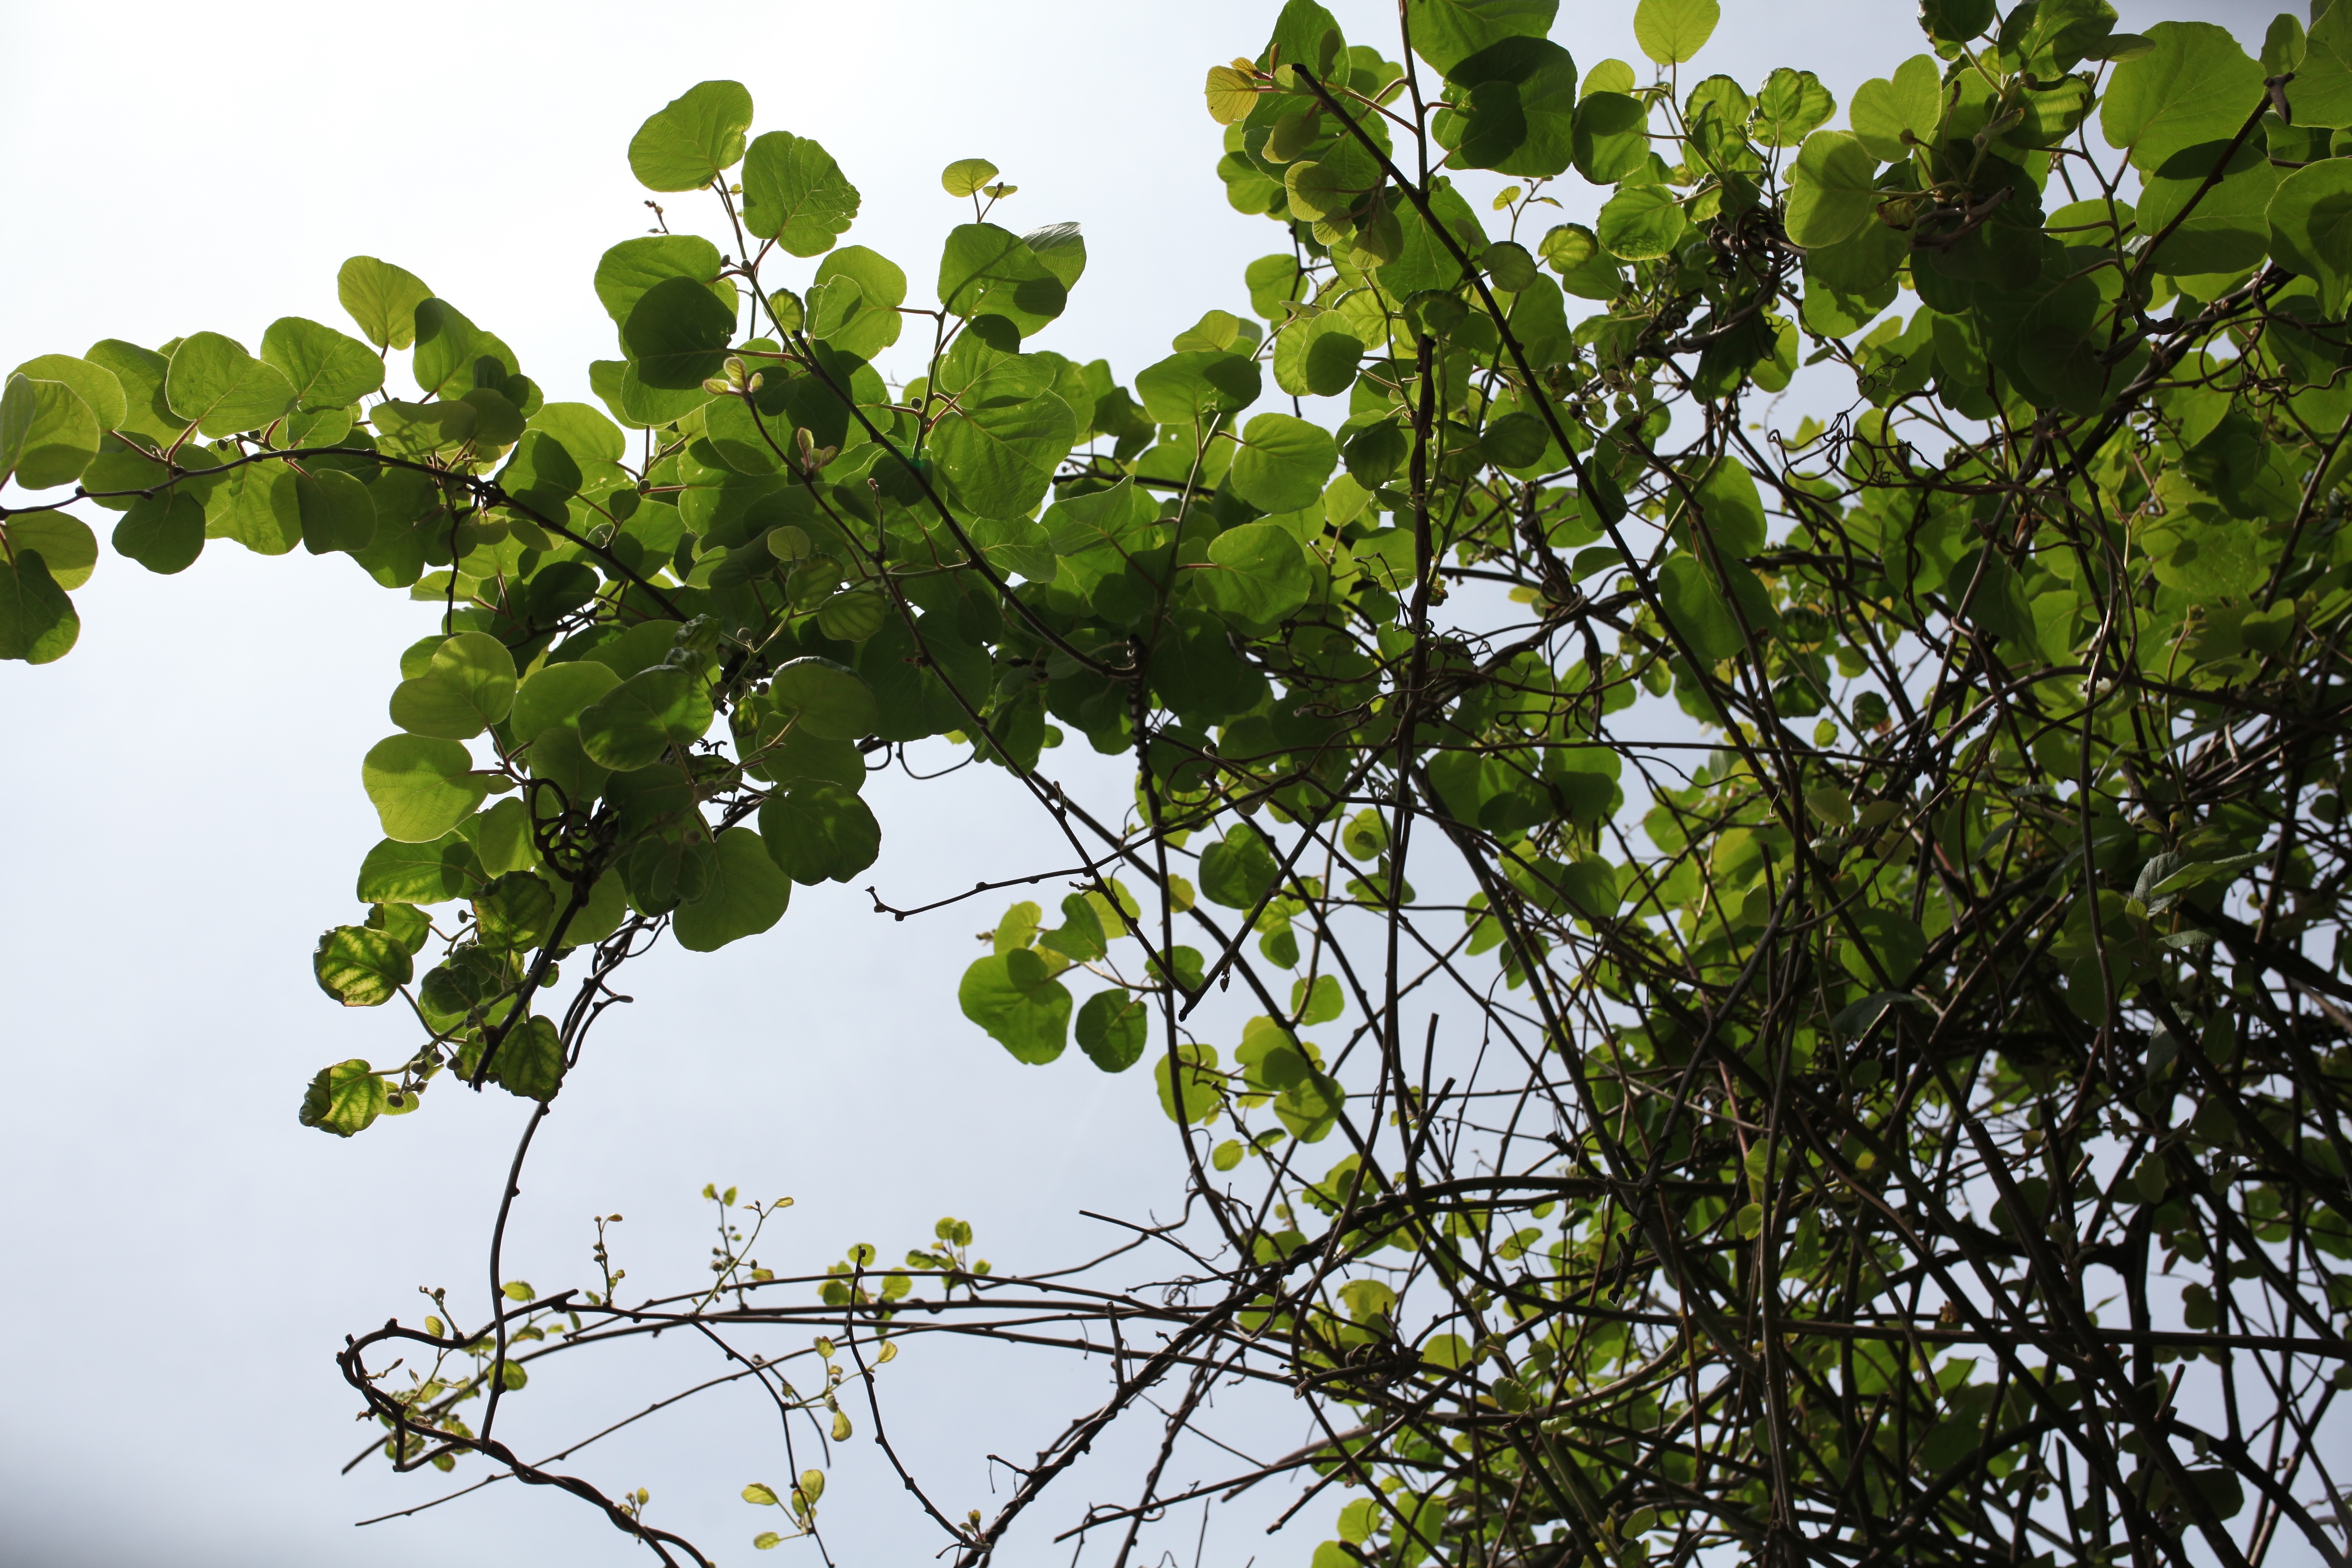
tree, branch, plant, fruit, leaf, flower, food, green, produce, botany, flora, shrub, flowering plant, woody plant, land plant